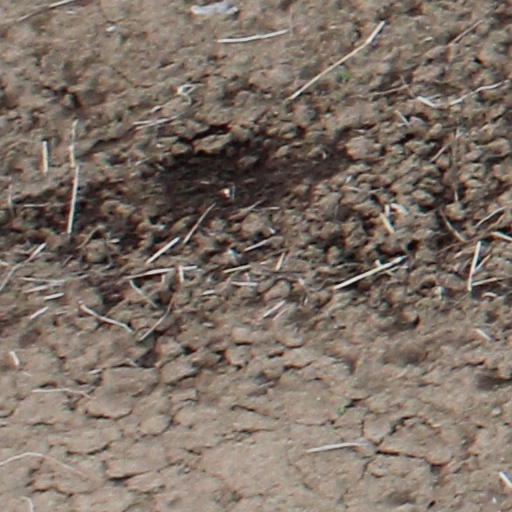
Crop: wheat